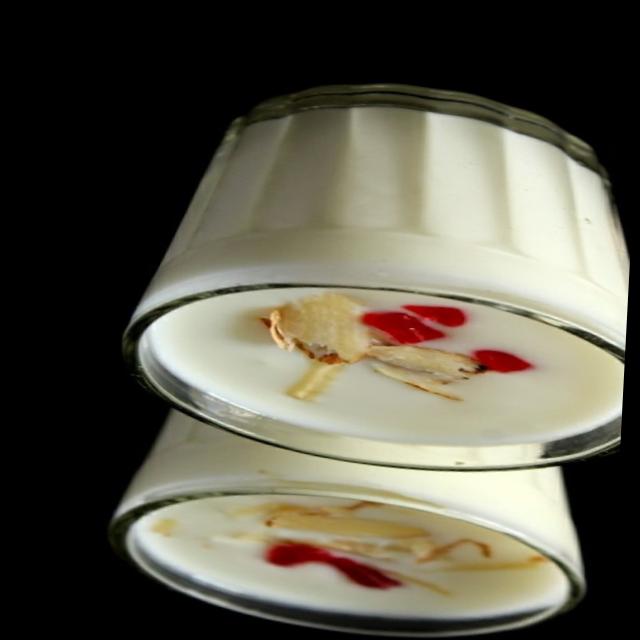
Dish: lassi